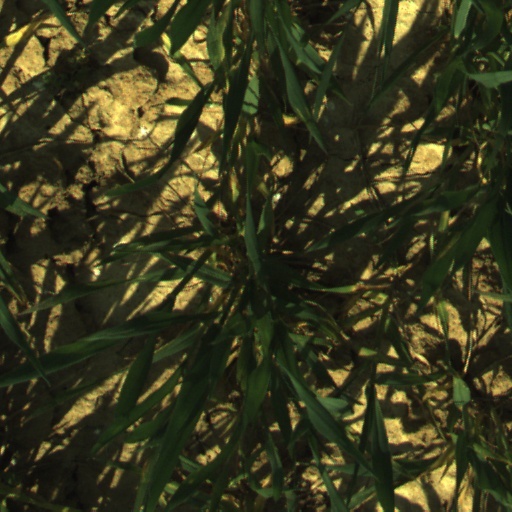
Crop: wheat